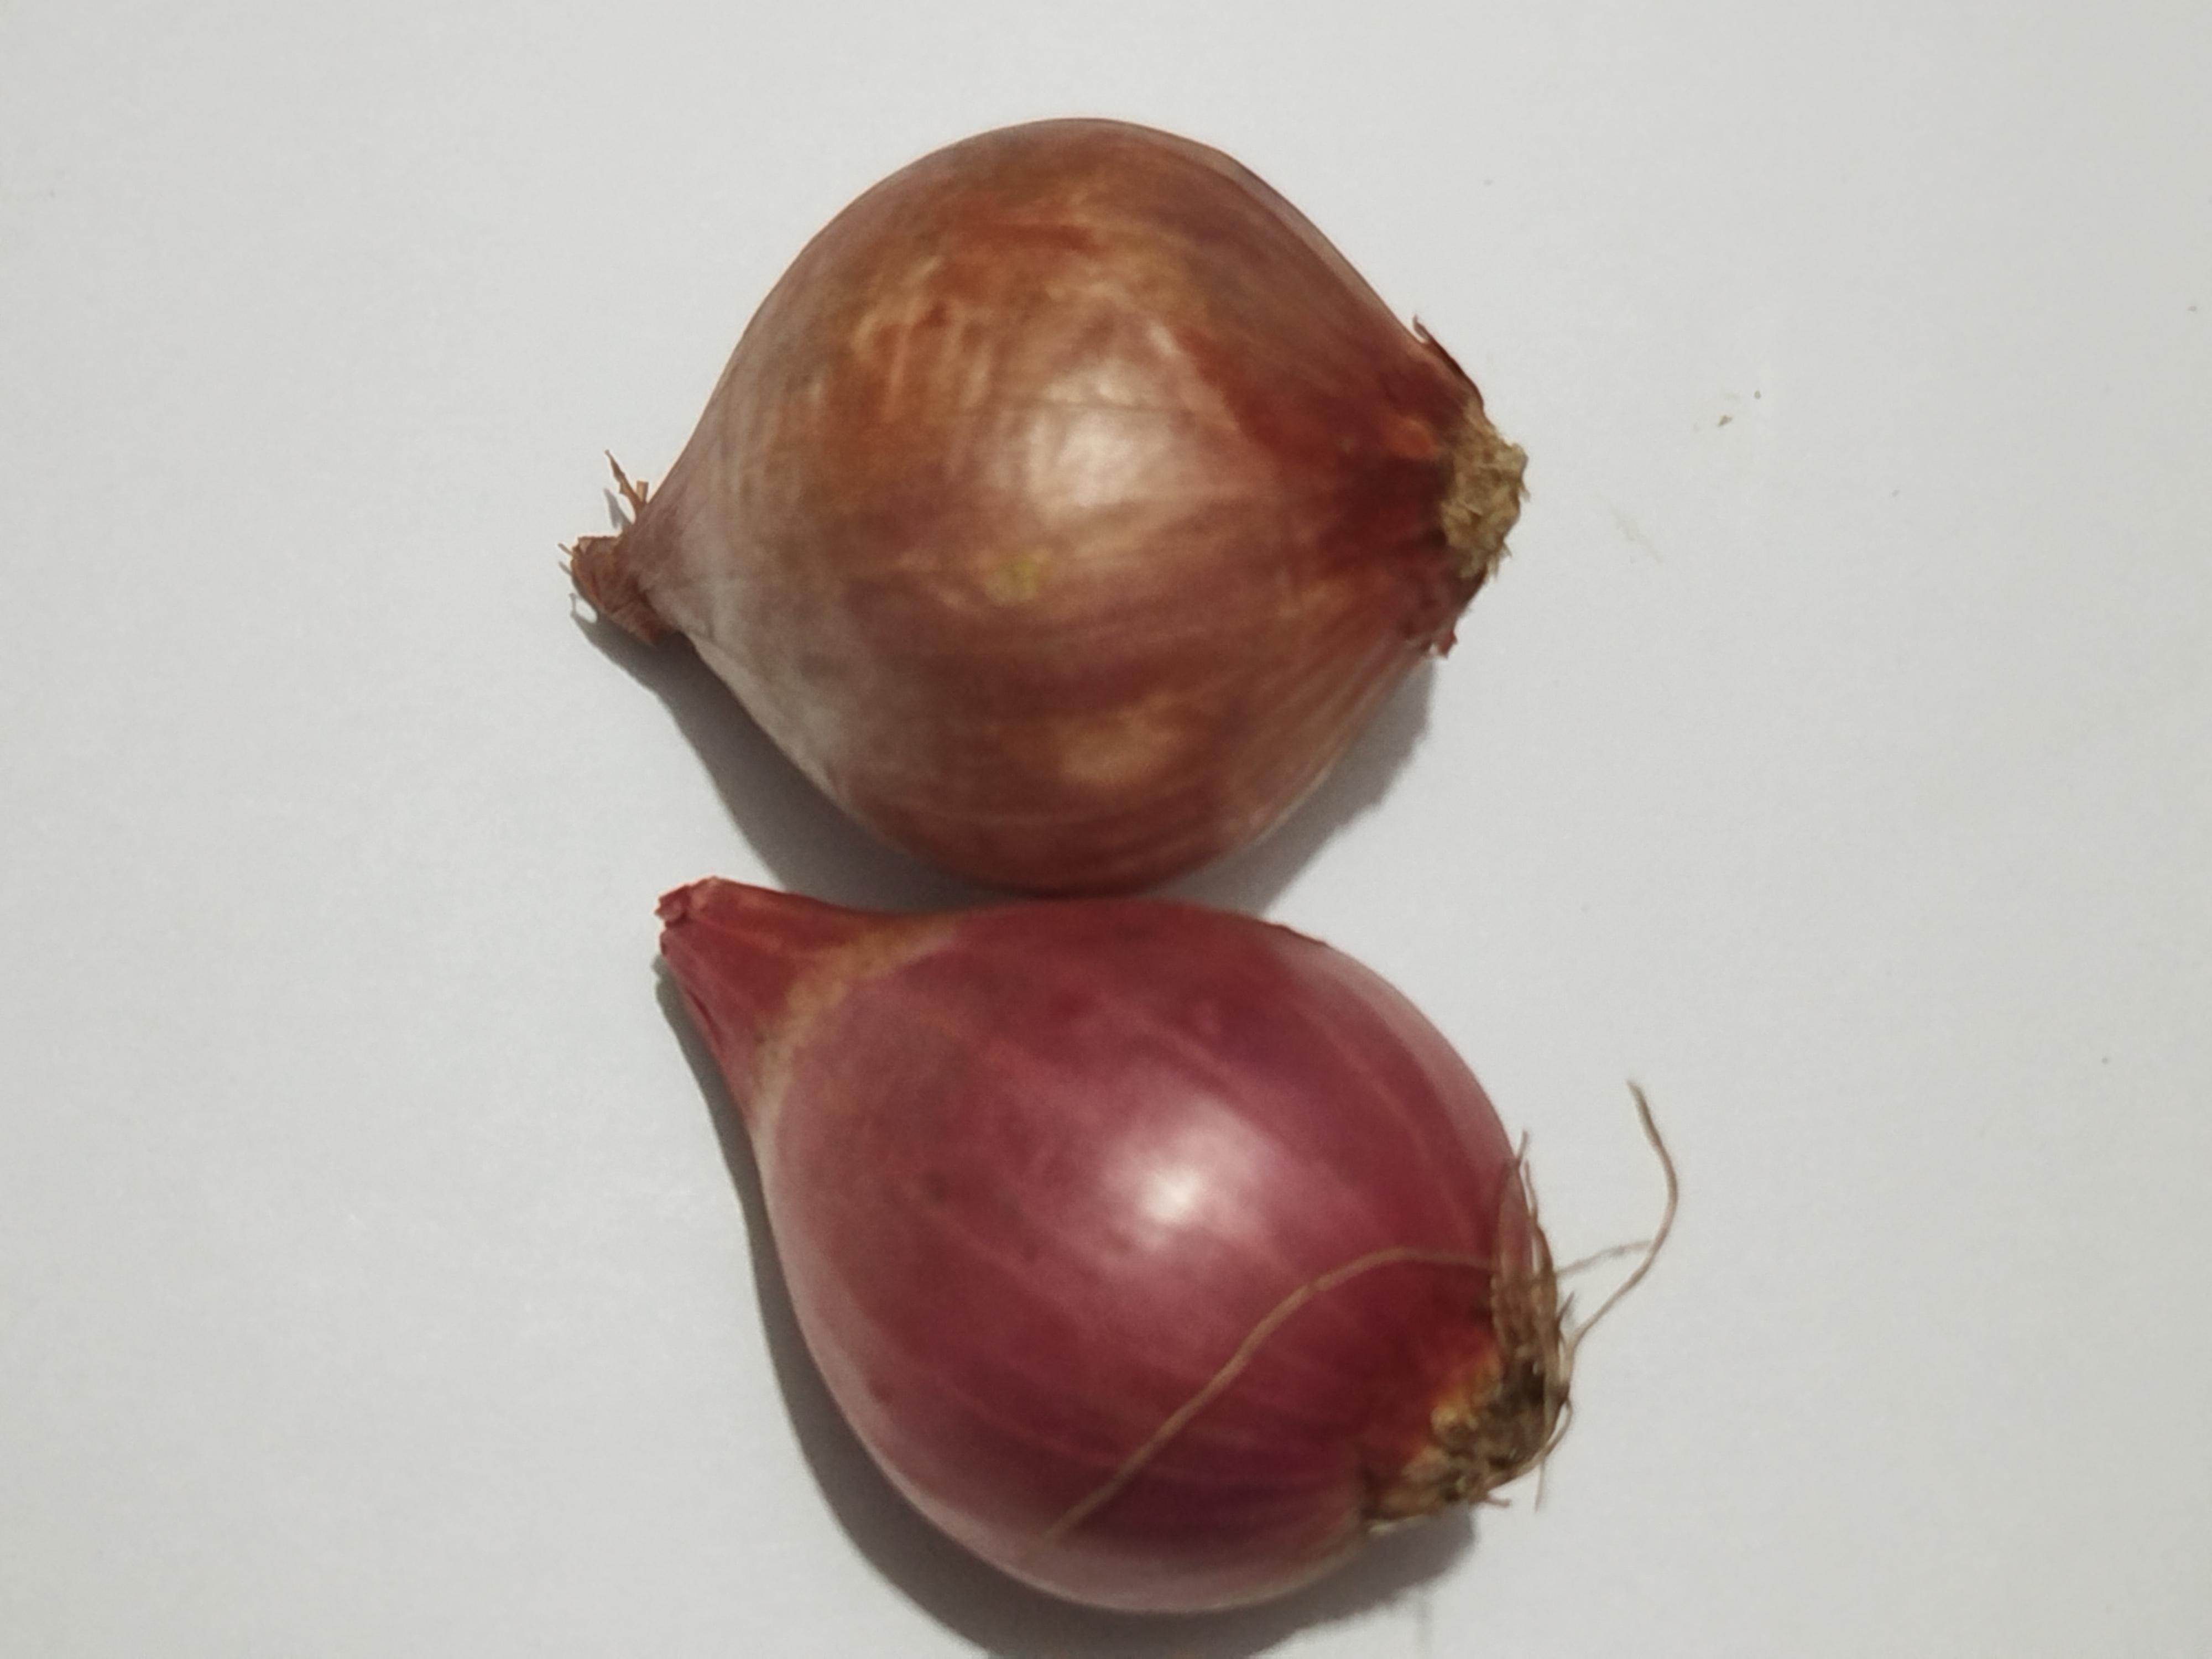
Label: Onion